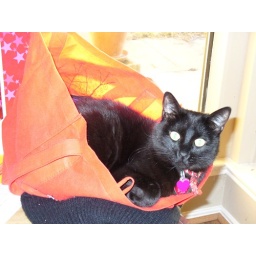
Kirby made himself at home in a bag I brought from school.